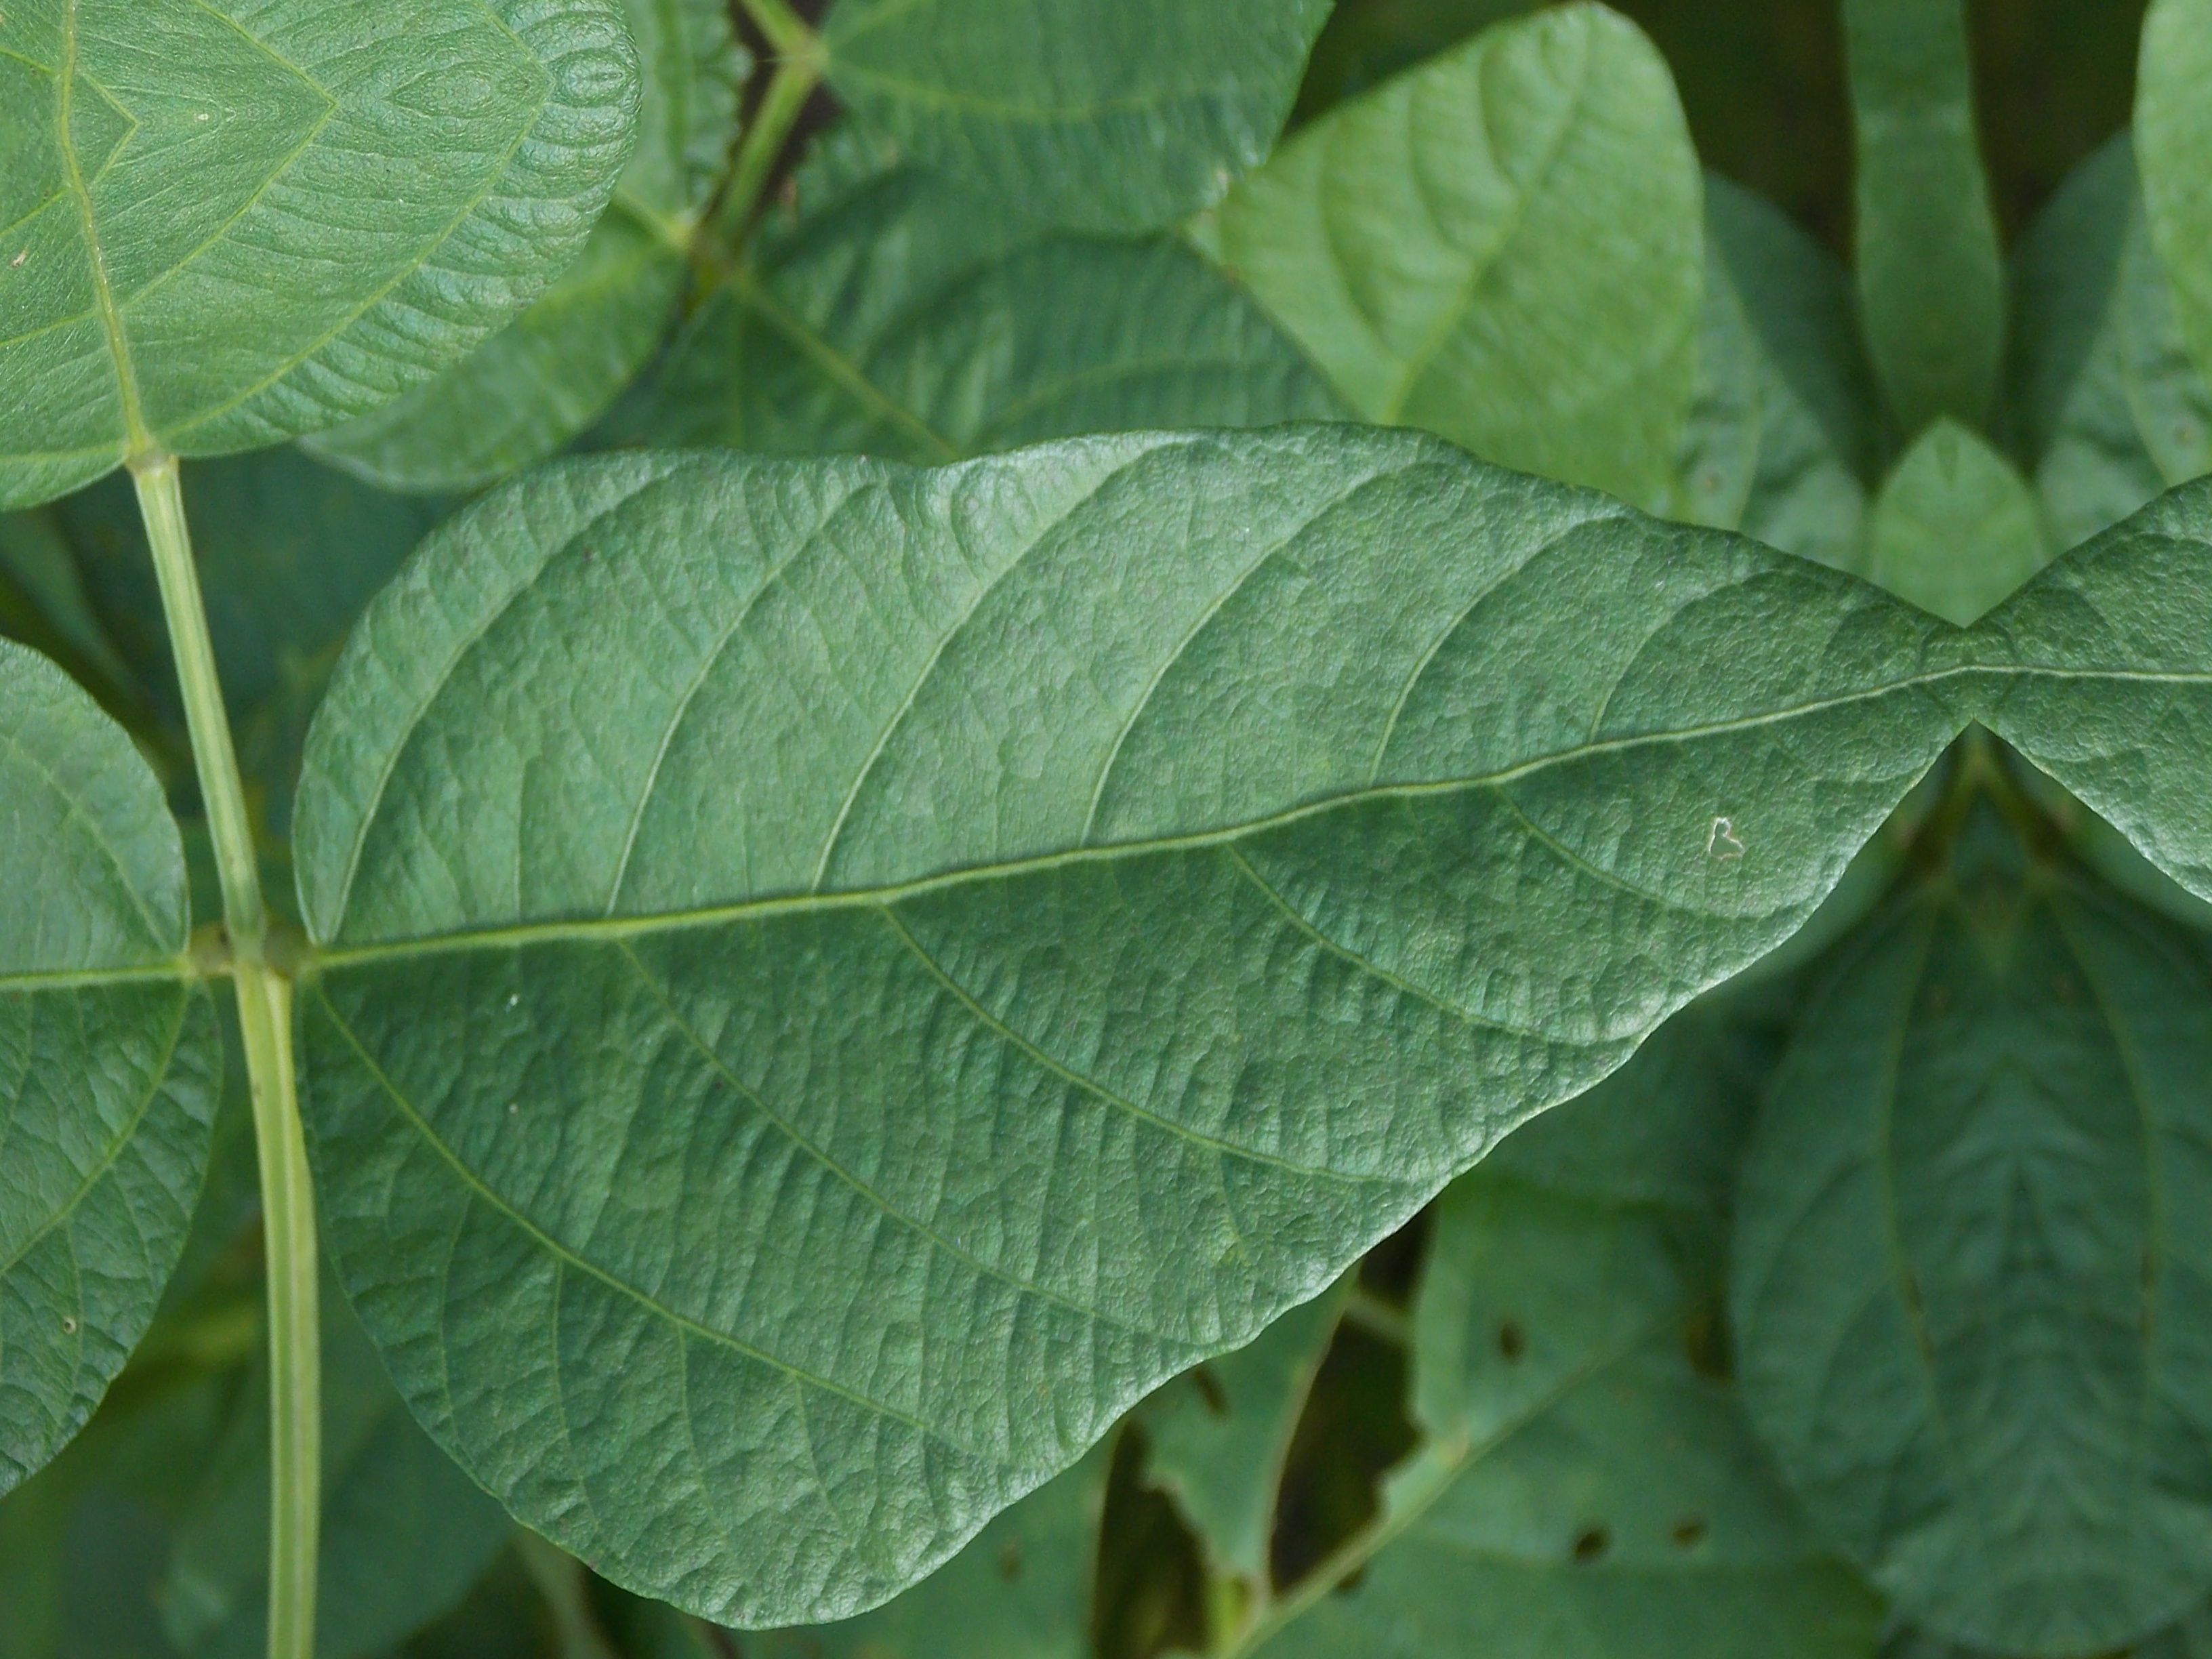
Label: Disease